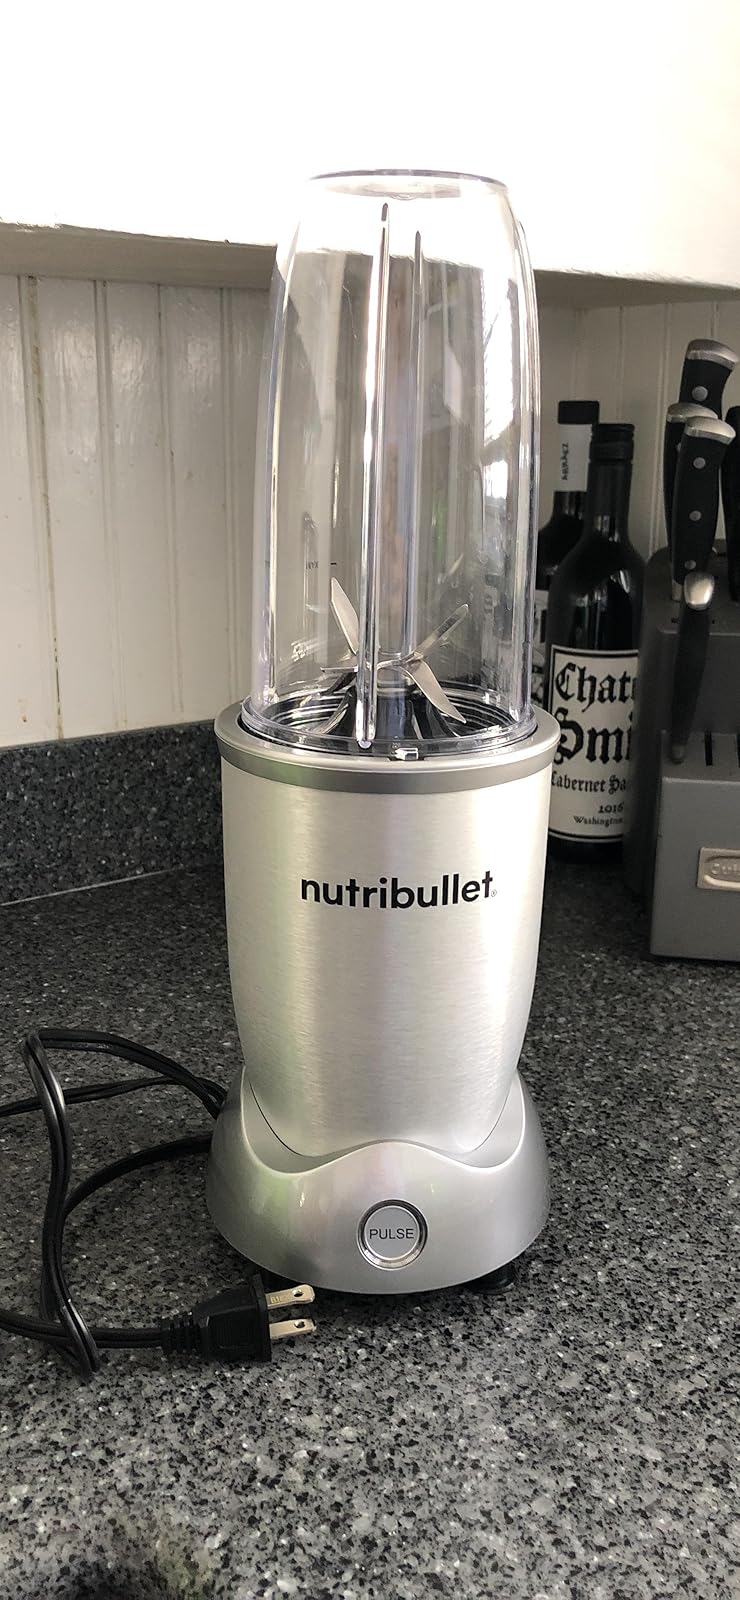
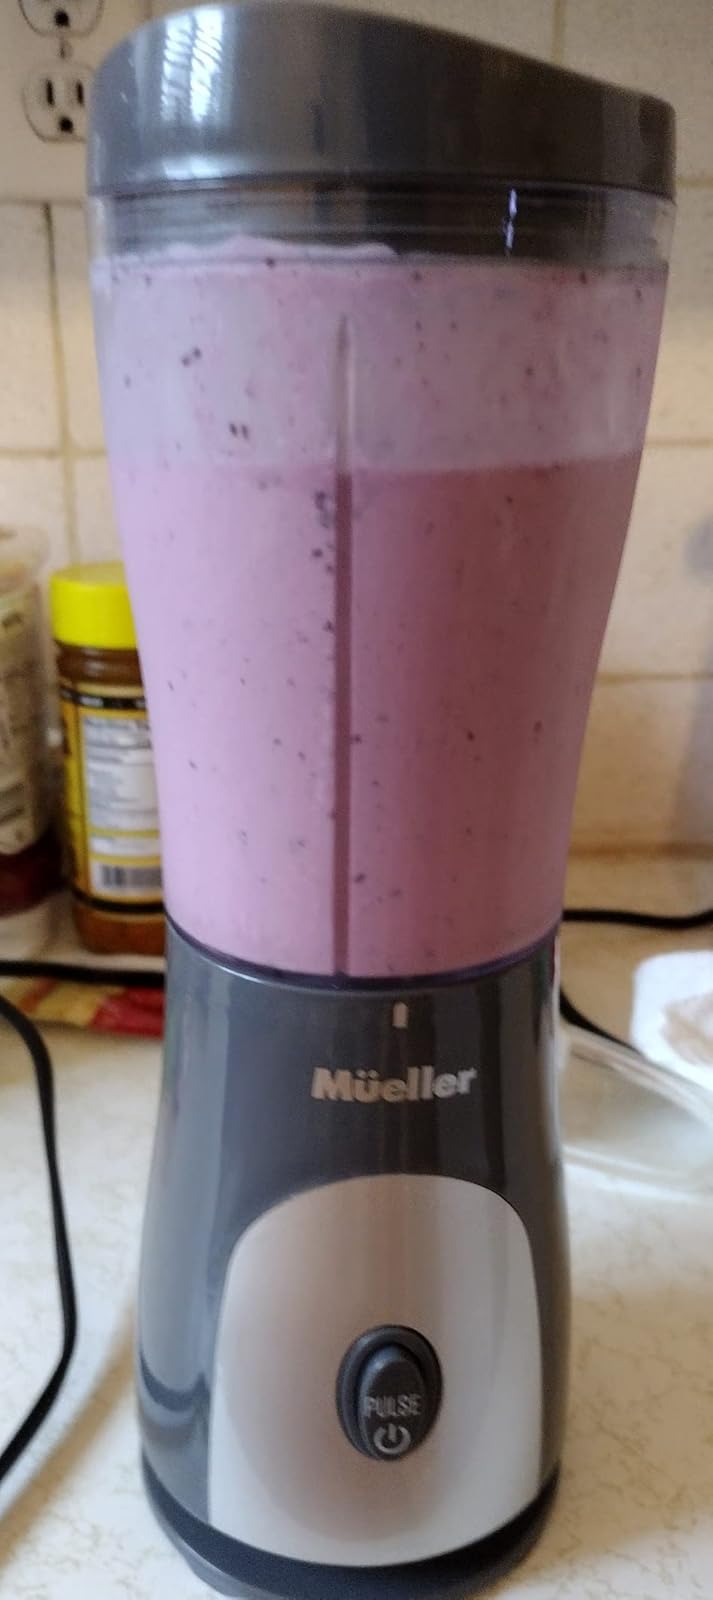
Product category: items_blender
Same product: no